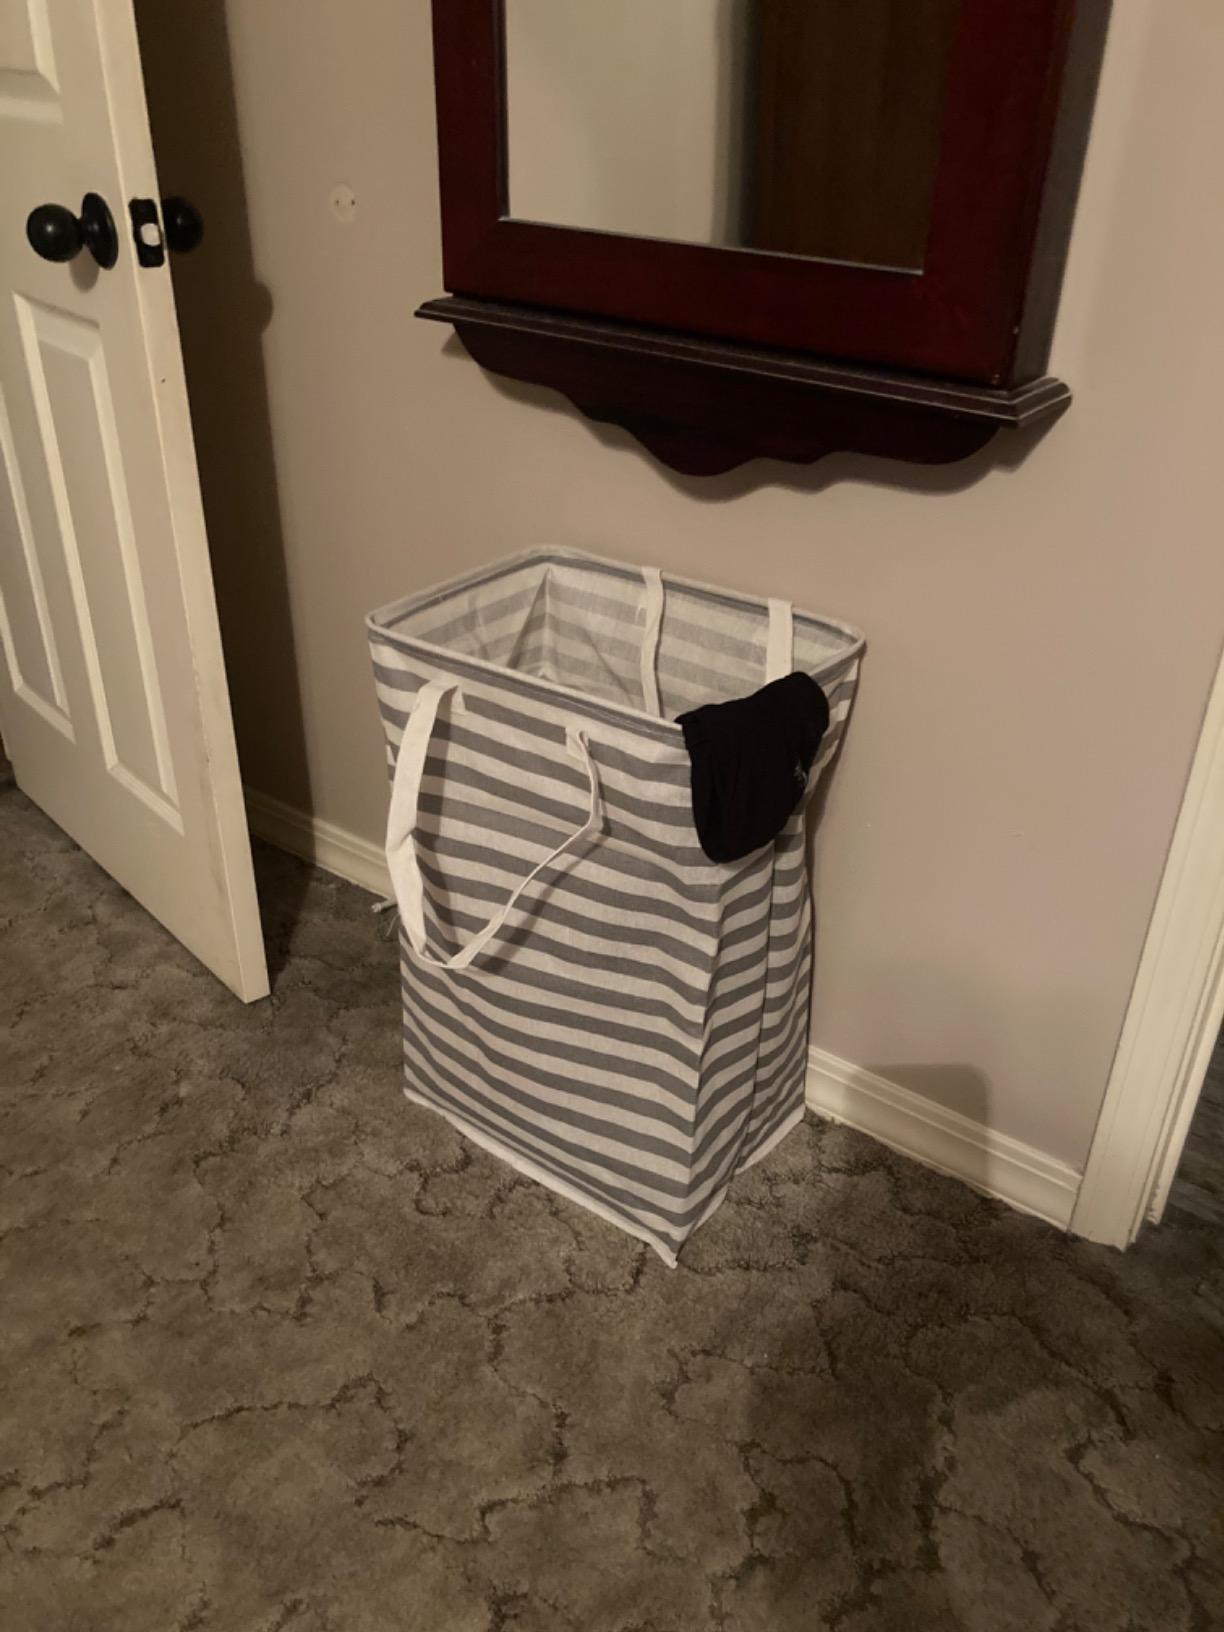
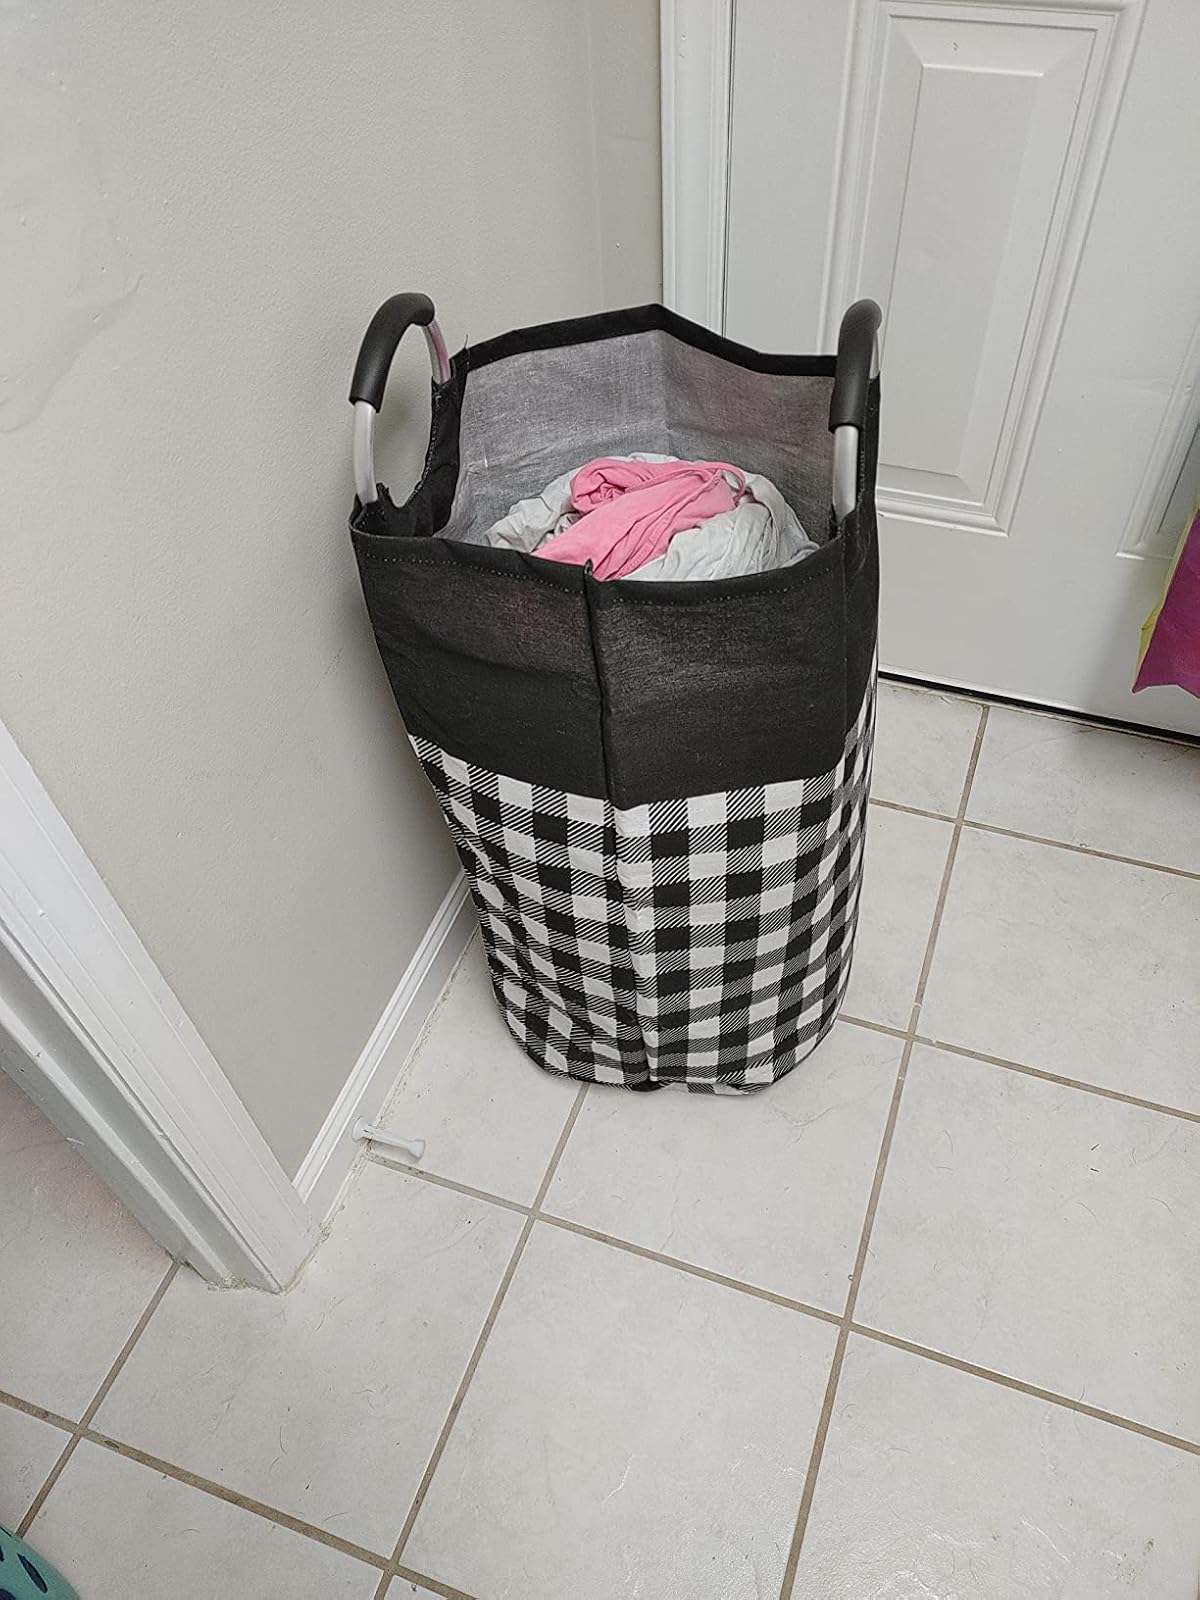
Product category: items_hamper
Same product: no